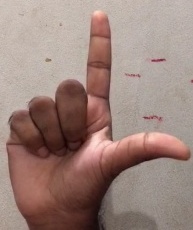
ASL sign: L